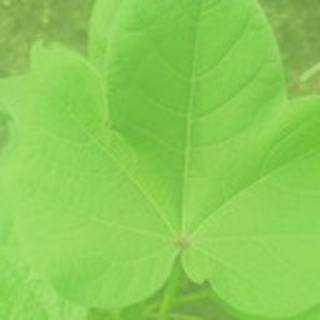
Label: healthy_cotton